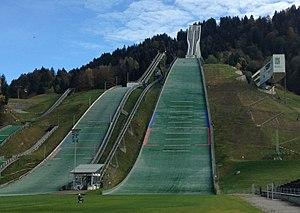
La tournée des quatre tremplins est une compétition de saut à ski. Elle a lieu annuellement depuis 1953 sur quatre tremplins différents autour du nouvel an.